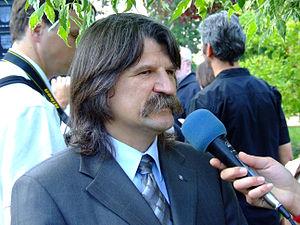
László Kövér, né le 29 décembre 1959 à Pápa, est un homme d'État hongrois, membre fondateur du Fidesz-Union civique hongroise et président de l'Assemblée nationale hongroise depuis 2010.